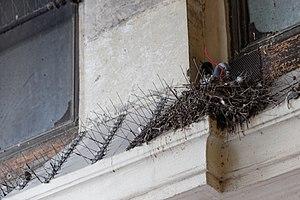
Passage Vendôme (Paris). Nid de pigeon dans les pics anti-pigeons.
Les pics anti-volatiles sont des dispositifs répulsifs constitués de longues pointes et destinés à la lutte contre les oiseaux nuisibles. Ils se disposent sur les saillies des bâtiments, réverbères, enseignes, sculptures, etc. et permettent d'éviter les nuisances causées par les fientes, les nids, le chant, les agents pathogènes, etc. des oiseaux. Les pics anti-volatiles permettent d'éloigner les oiseaux sans les blesser et sans les tuer.